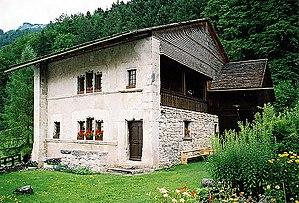
L'histoire du canton de Fribourg est marquée par la richesse des peuples ayant peuplé le canton. Fribourg est le premier canton à prédominance romande à être entré dans la confédération en 1481.
Le canton de Fribourg, officiellement État de Fribourg, est un canton bilingue de Suisse, dont le chef-lieu est Fribourg.
Cette liste présente les biens culturels d'importance nationale dans le canton de Fribourg. Cette liste correspond à l'édition 2009 de l'Inventaire Suisse des biens culturels d'importance nationale pour le canton de Fribourg. Il est trié par commune et inclus : 205 bâtiments séparés, 14 collections, 18 sites archéologiques et un cas particulier.